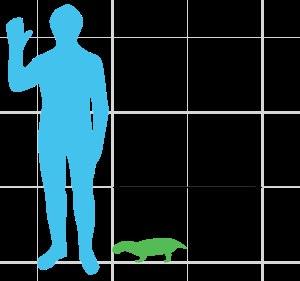
Diictodon est un genre éteint de thérapsides dicynodontes de la fin du Permien, ayant vécu il y a 255 millions d'années.